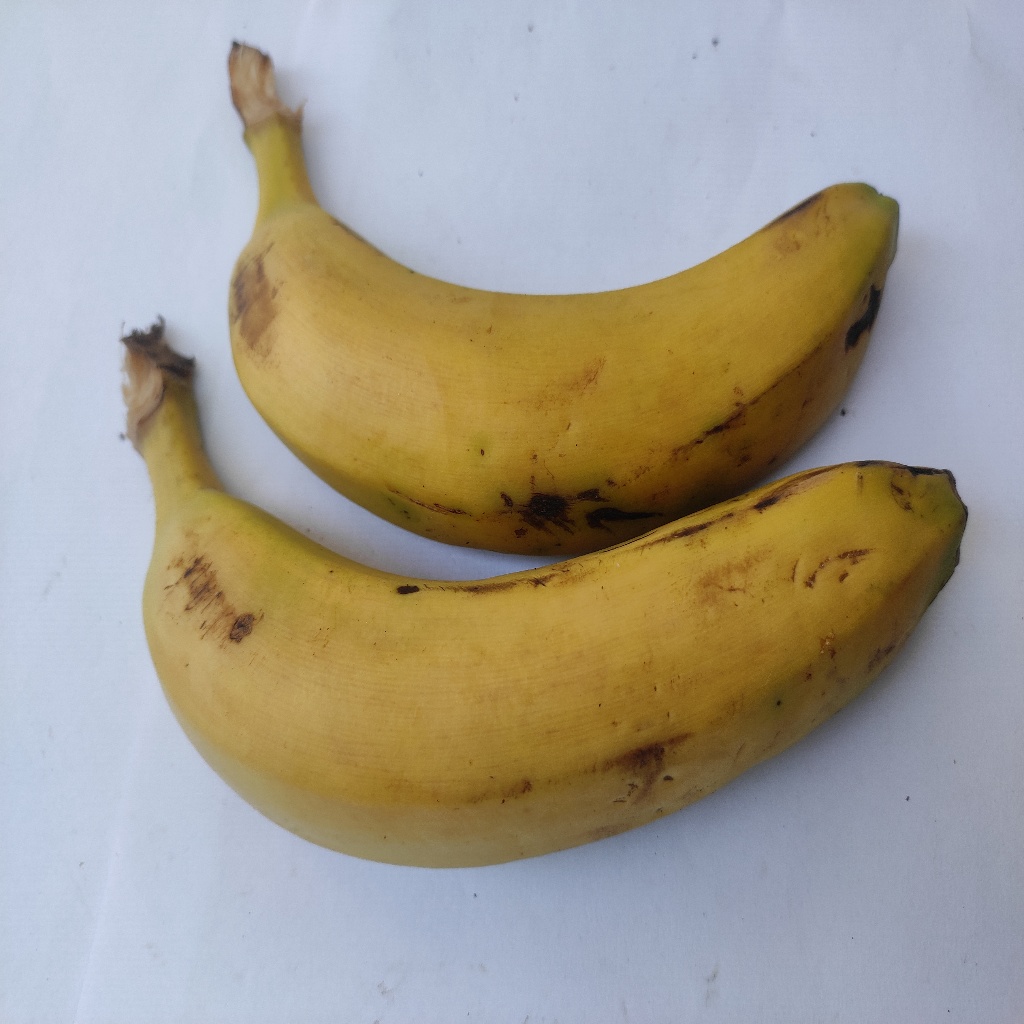
Crop: banana
Quality class: Class_A